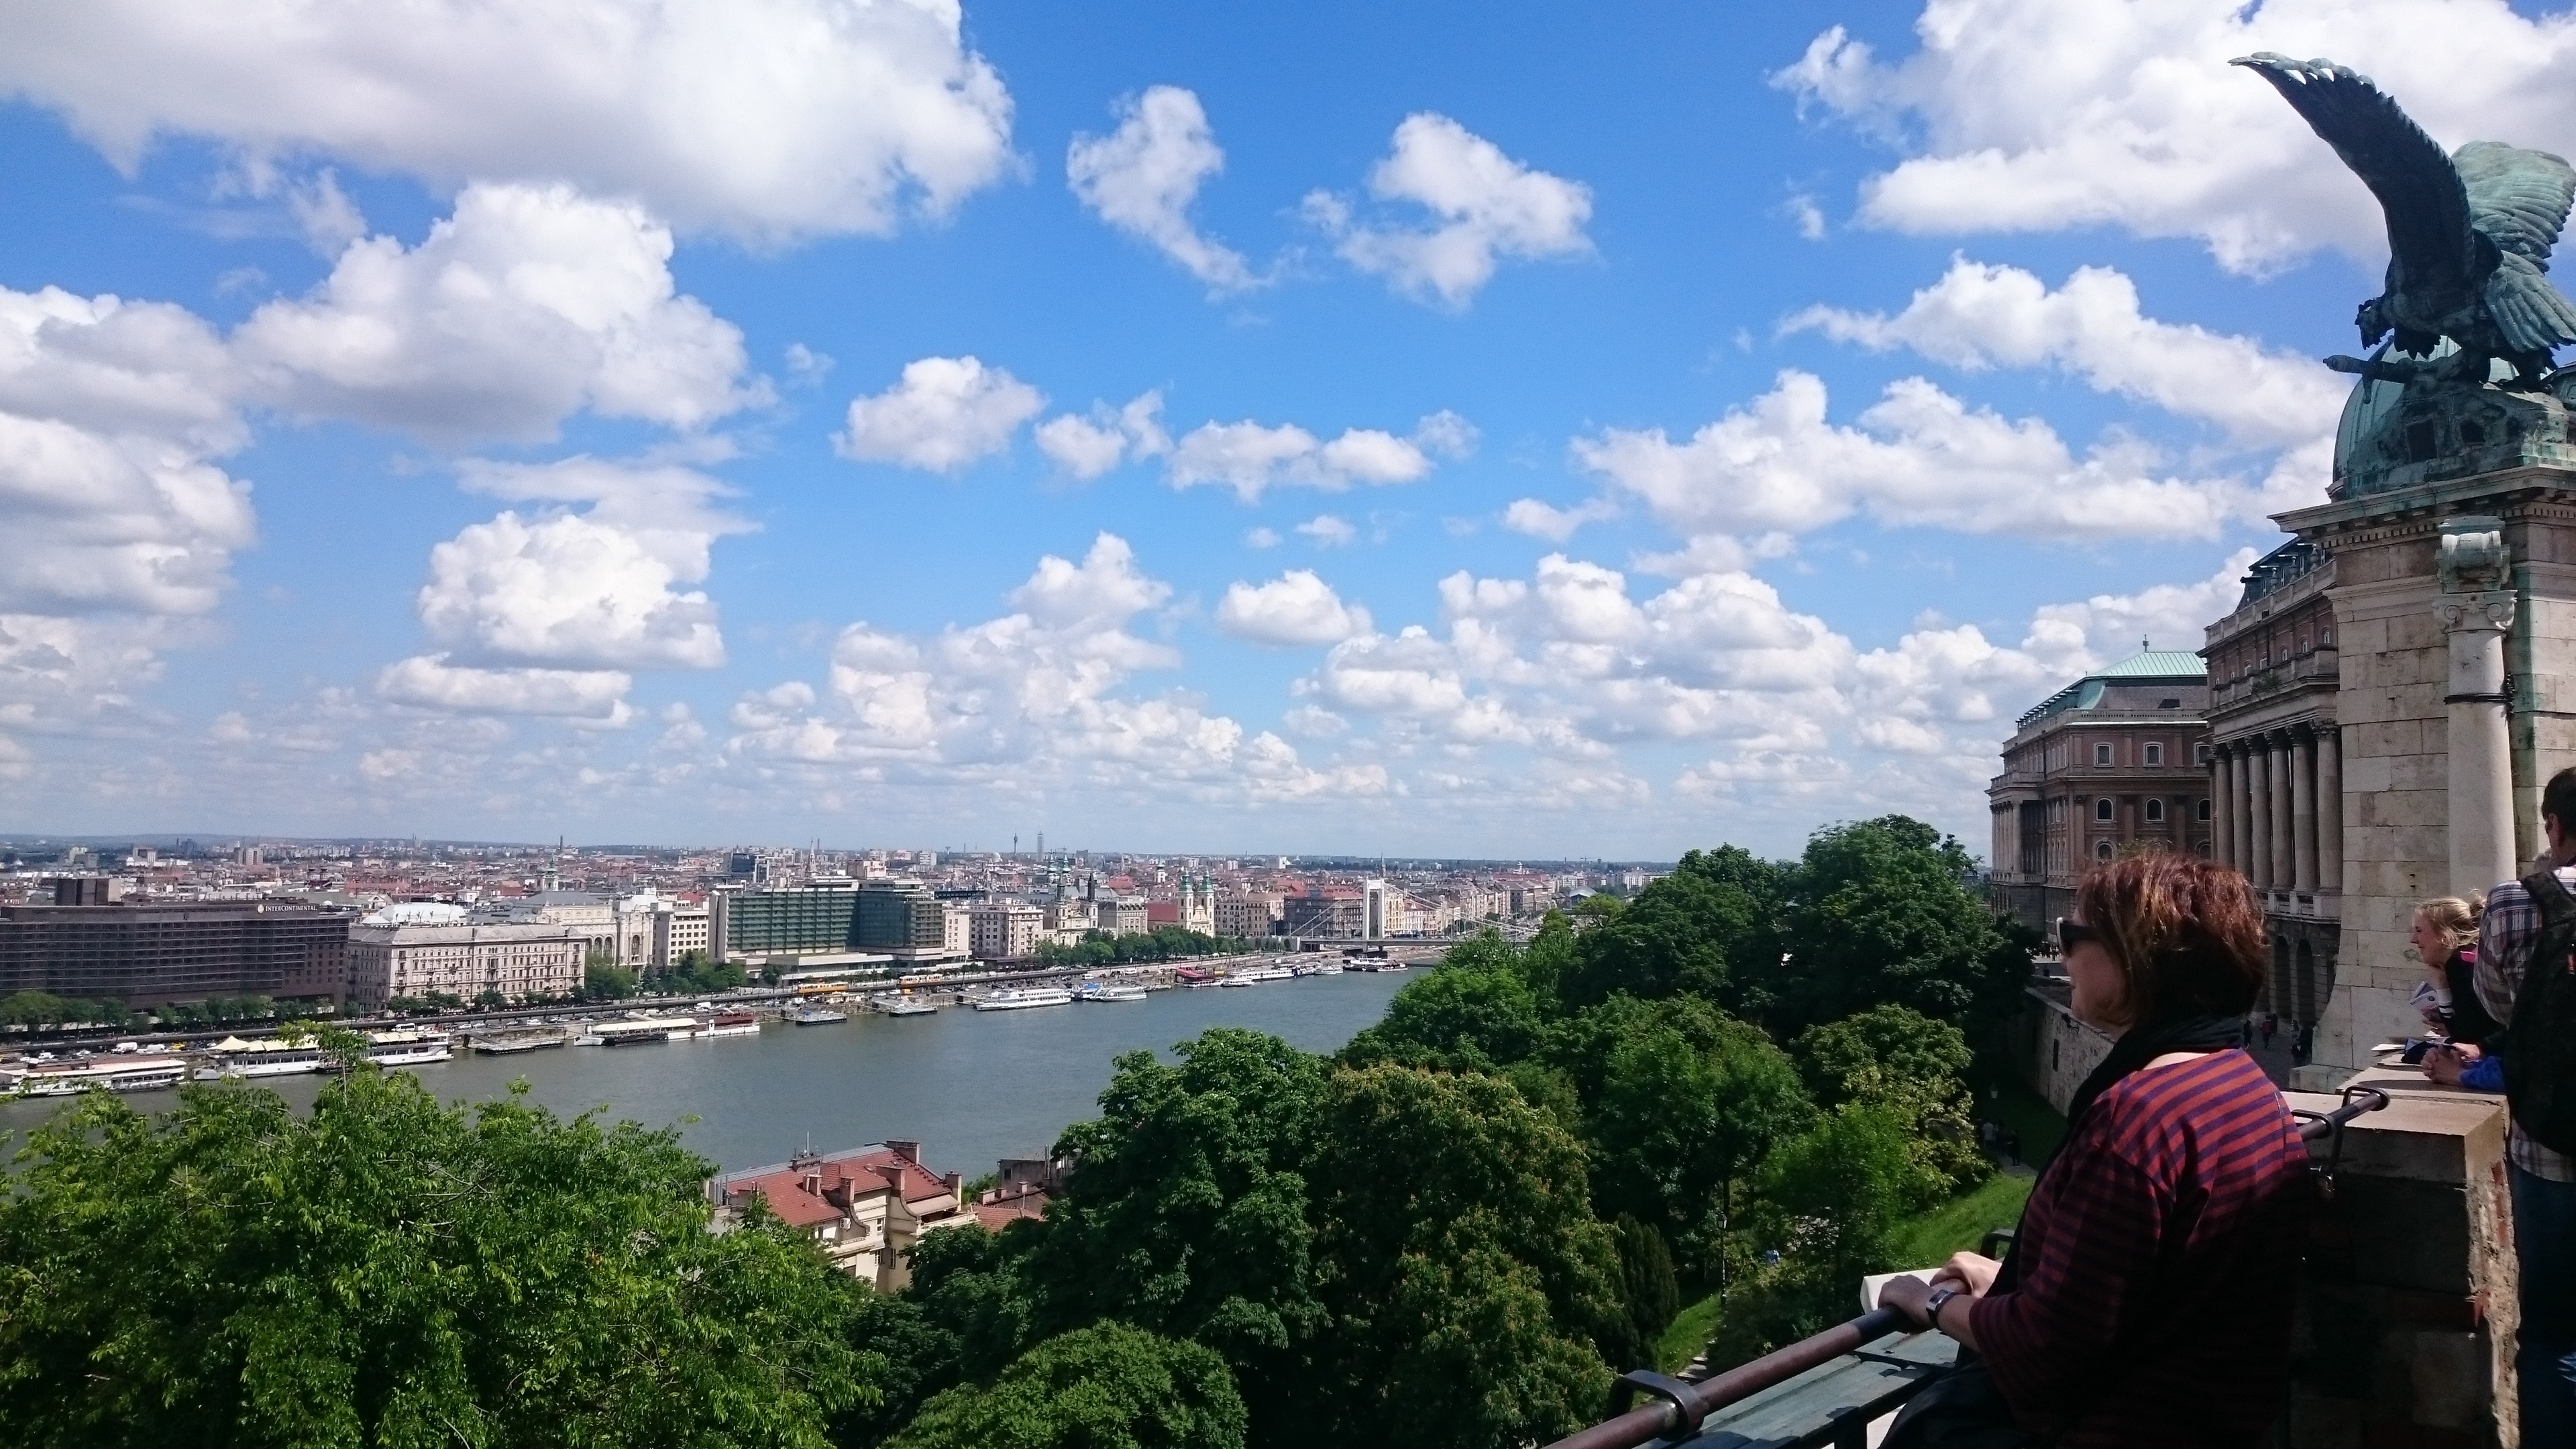
town, city, monument, cityscape, vacation, travel, landmark, tourism, waterway, tours, human settlement